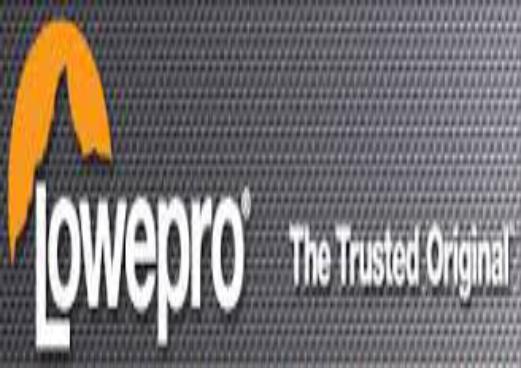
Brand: Lowepro
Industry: Electronic